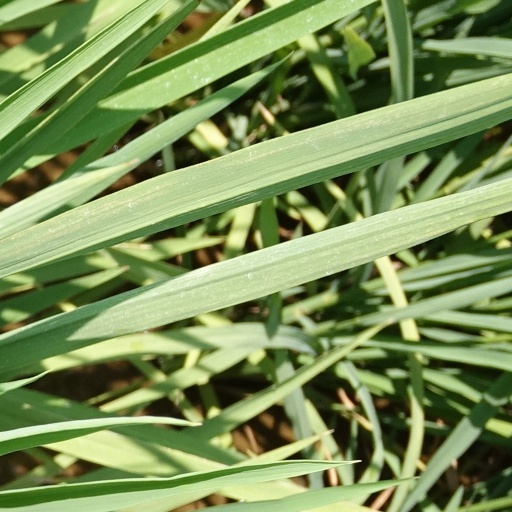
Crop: rice